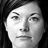
Emotion: neutral